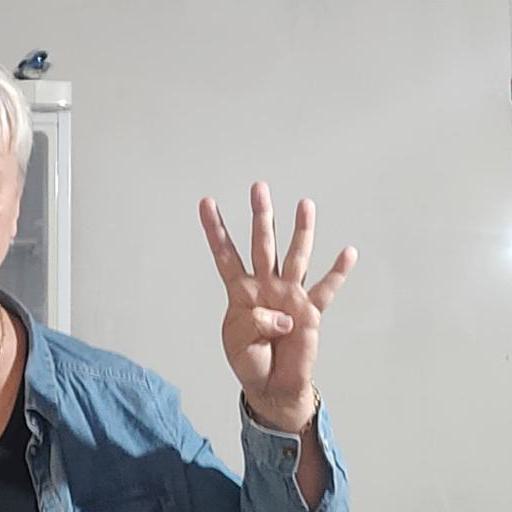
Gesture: four